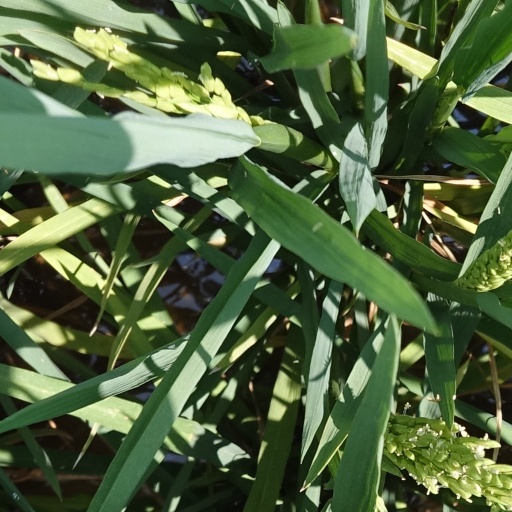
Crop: rice